Quest Diagnostics

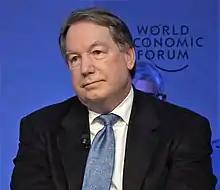
Steve Rusckowski, the chairman, president, and CEO of Quest Diagnostics at the World Economic Forum in 2017

From May 2004 to April 2012, Surya Mohapatra served as the company's President and CEO. In 2007 Quest acquired diagnostic testing equipment company AmeriPath. In response to Mohapatra's resignation after eight years with Quest, former Philips Healthcare CEO Stephen Rusckowski was appointed. Under Rusckowski, Quest Diagnostics teamed up with central New England's largest health care system, UMass Memorial Health Care, to purchase its clinical outreach laboratory.